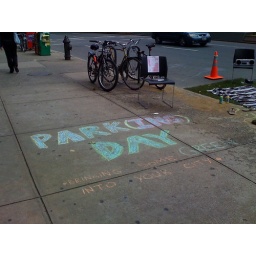
bringing some green in our city pavement